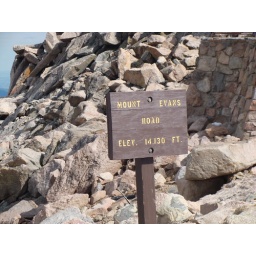
Mt Evans Road sign at top of Mt Evans, Colorado--supposedly the highest road in the Lower 48!